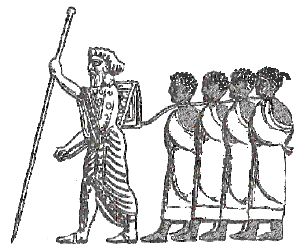
Traite orientale perse dans l'antiquité, d'après Theodor Flathe, G. F. Herzberg, Ferdinand Justi, Ferdinand von Pflügk-Harttung, M. Philippson et Hans Prütz
La traite orientale désigne le commerce d'esclaves ayant approvisionné les espaces du Proche-Orient ancien durant l'antiquité, puis sous la domination des peuples musulmans du milieu du VIIᵉ siècle au début du XXᵉ siècle. Les esclaves, provenant principalement d'Europe méditerranéenne, d'Afrique subsaharienne, d'Afrique du Nord-Ouest, du Caucase et des pays slaves, étaient importés au Moyen-Orient, au Proche-Orient, en Afrique du Nord, dans la corne de l'Afrique et dans les îles de l'océan Indien.